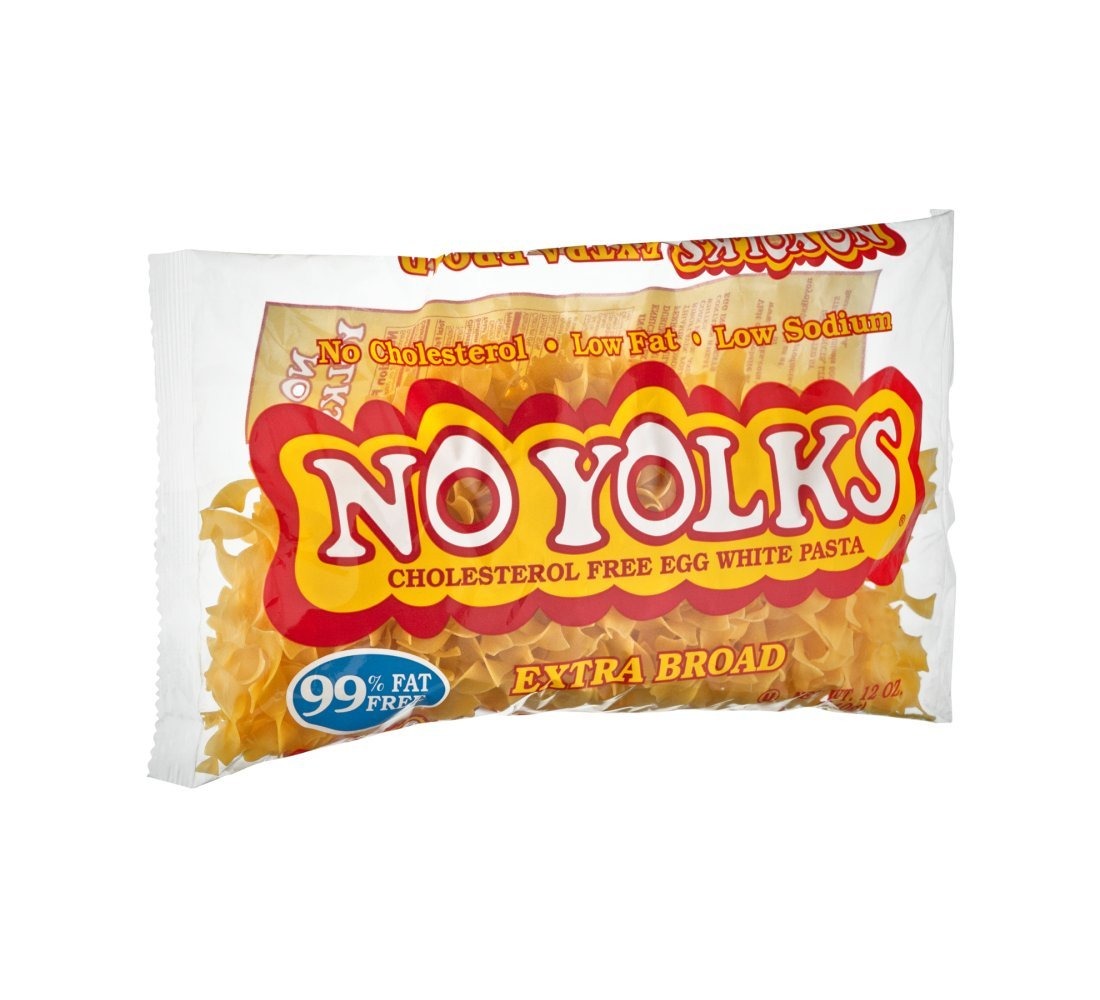
Item Name: No Yolks Egg White Pasta Extra Broad - 12 Pack
Bullet Point 1: Package size of 12.0 oz
Bullet Point 2: Unit Price of $3.33
Bullet Point 3: No cholesterol and are low in fat and sodium.
Product Description: No Yolks is the healthier alternative to regular egg noodles. No Yolks are made with wheat flour, corn flour and dried egg whites. They have no cholesterol and are low in fat and sodium. They cook up delicious, firm and fluffy and stay that way in all your favorite recipes. They also do not contain artificial coloring or preservatives.
Value: 144.0
Unit: Fl Oz

Price: 14.88